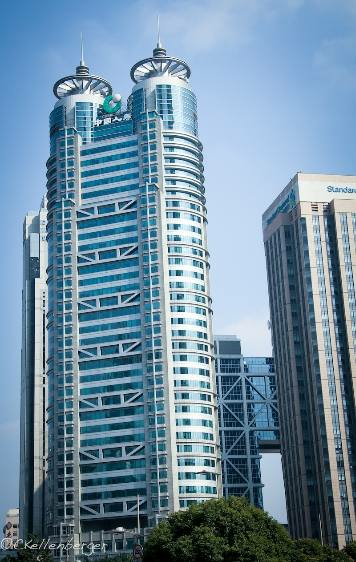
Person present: No